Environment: real
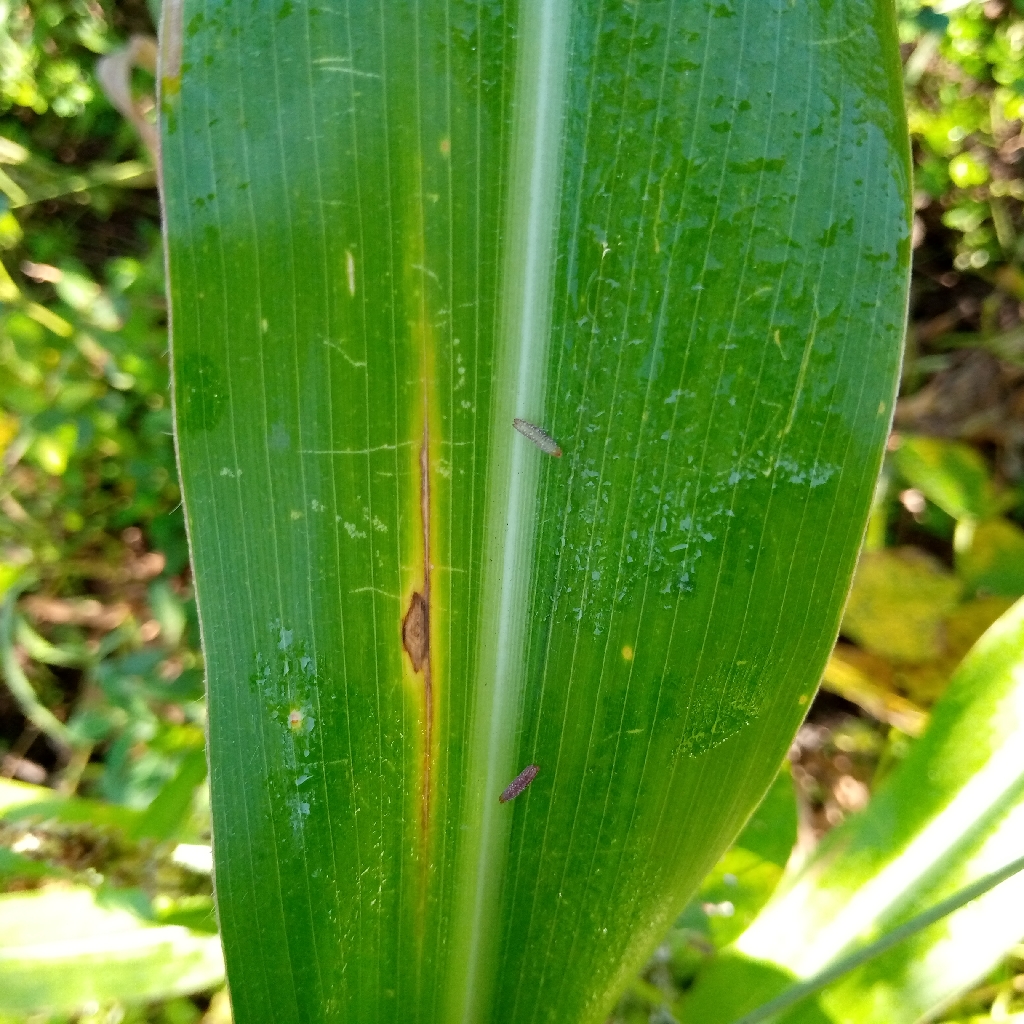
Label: northern_corn_leaf_blight